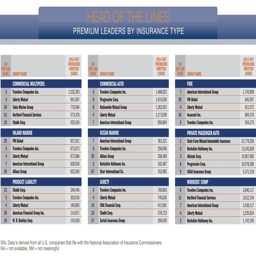
pc insurance head of the lines